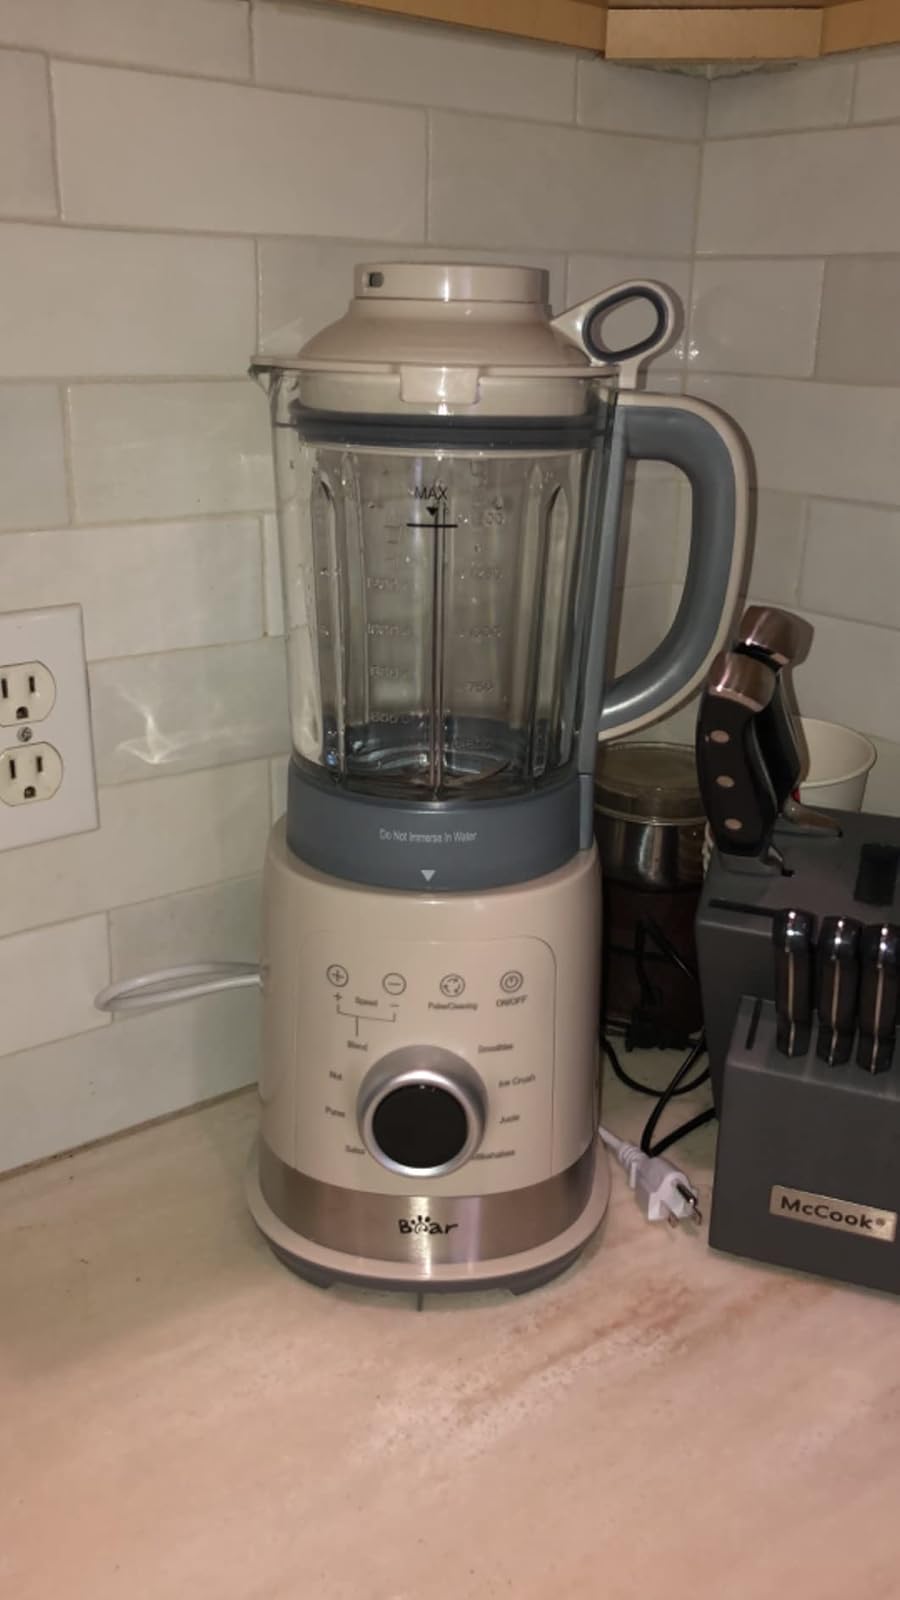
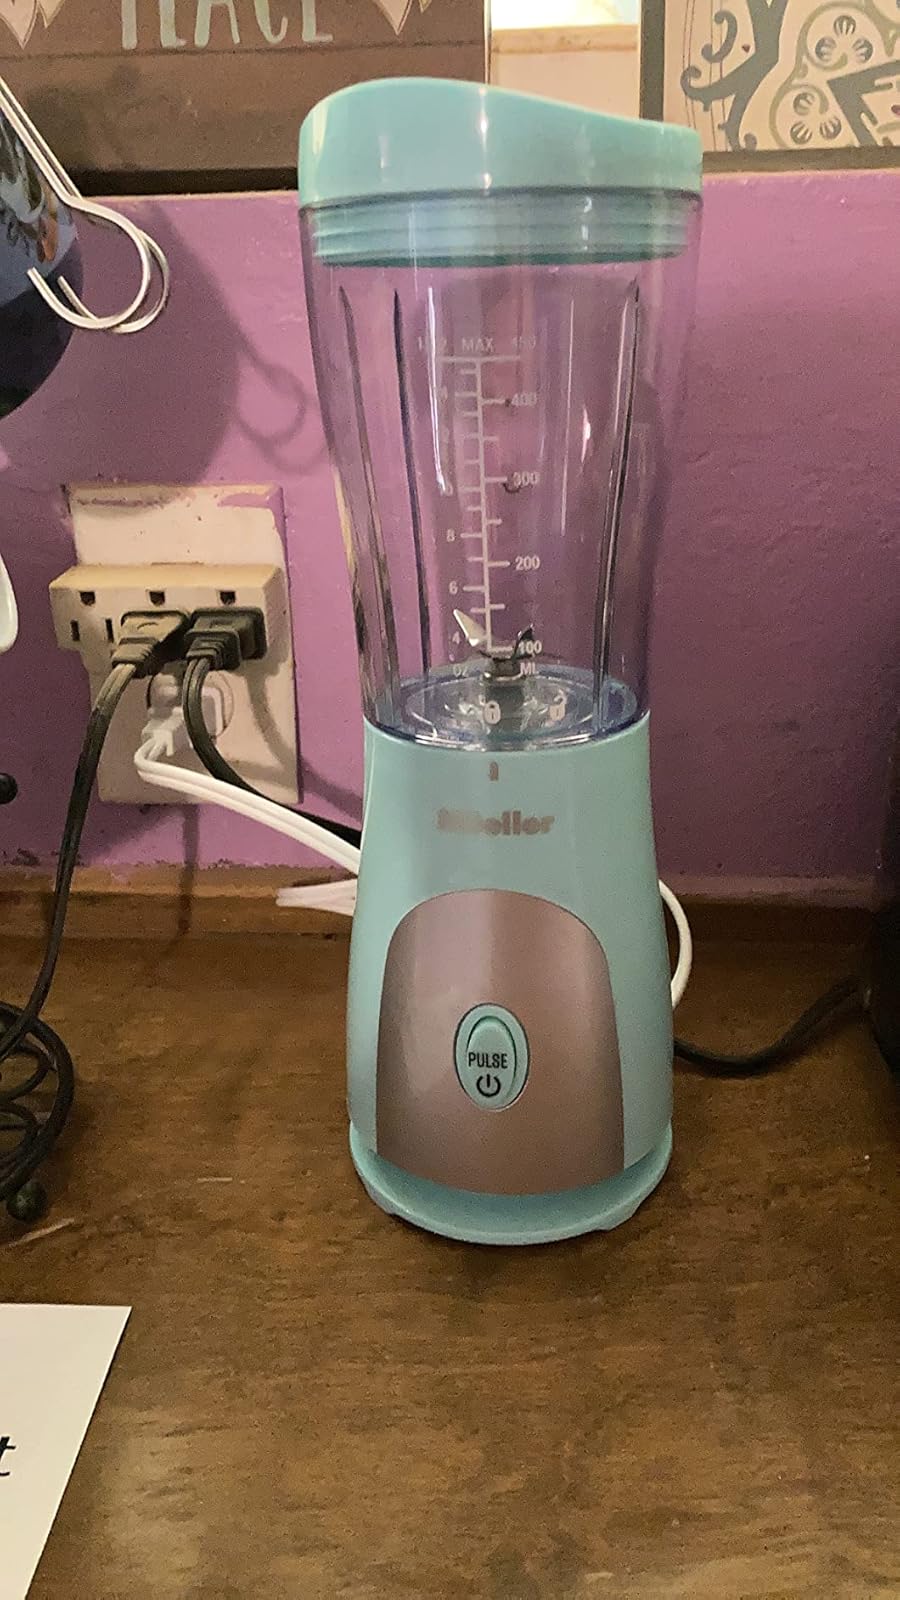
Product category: items_blender
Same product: no